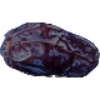
Label: Dates 1